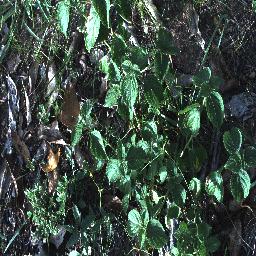
Label: lantana